William James Roe

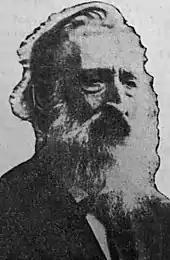
Photograph from a September 1914 interview, announcing his gradual retirement from writing

On July 1, 1867, Roe married Mary Stuart Norton at Central Presbyterian Church in Buffalo, New York. They had three children.